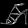
Label: Sandal